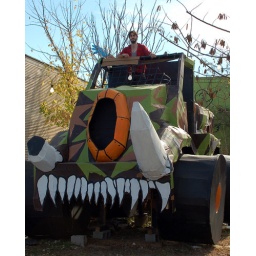
in the jumbo monster truck found outside the blue theater